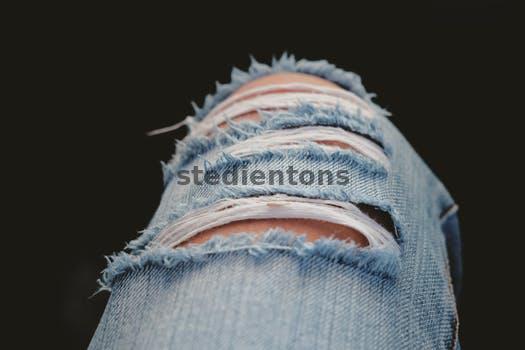
Label: Watermark